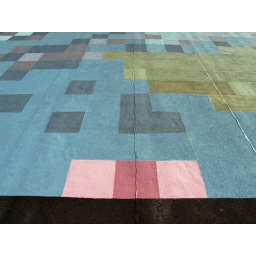
I didn't stick to the plan because the errors in my grid were more visible when I left the black roof showing.